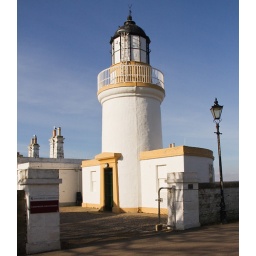
Cromarty Lighthouse although looking at the sign by the entrance it is a field centre for Aberdeen University.